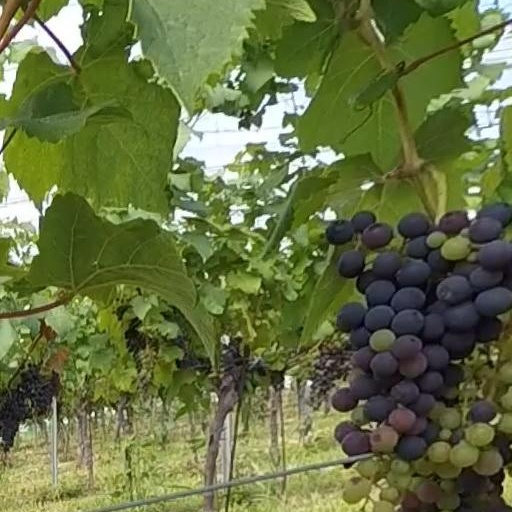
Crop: grape